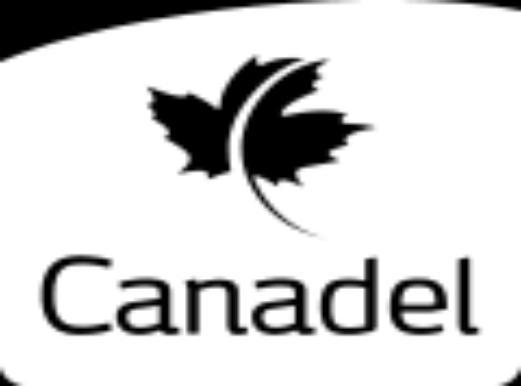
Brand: canadel
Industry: Necessities